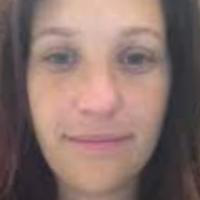
Age group: age 31-40